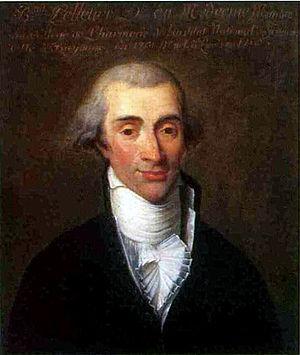
Bertrand Pelletier, né à Bayonne le 31 juillet 1761 et mort à Paris le 21 juillet 1797, est un pharmacien et chimiste français.